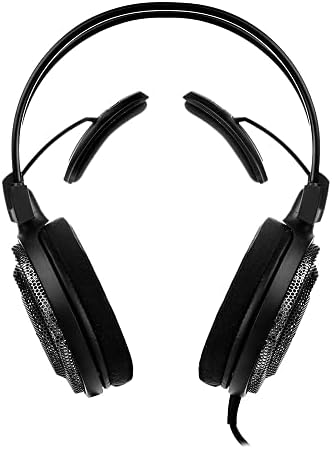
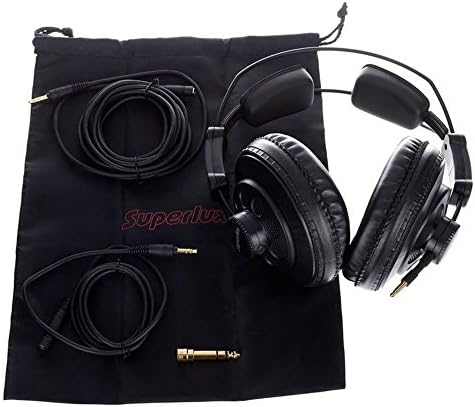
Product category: headphones
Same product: no